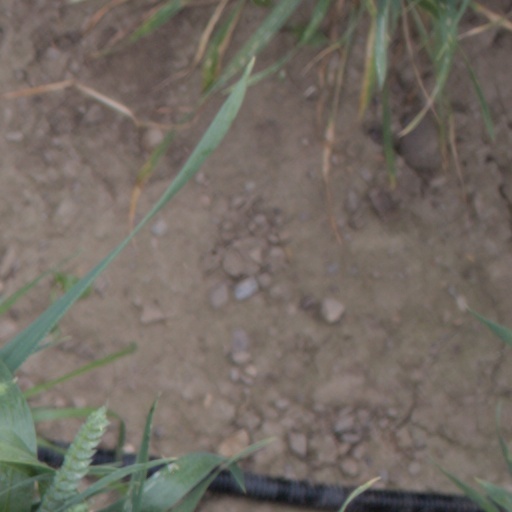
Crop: wheat